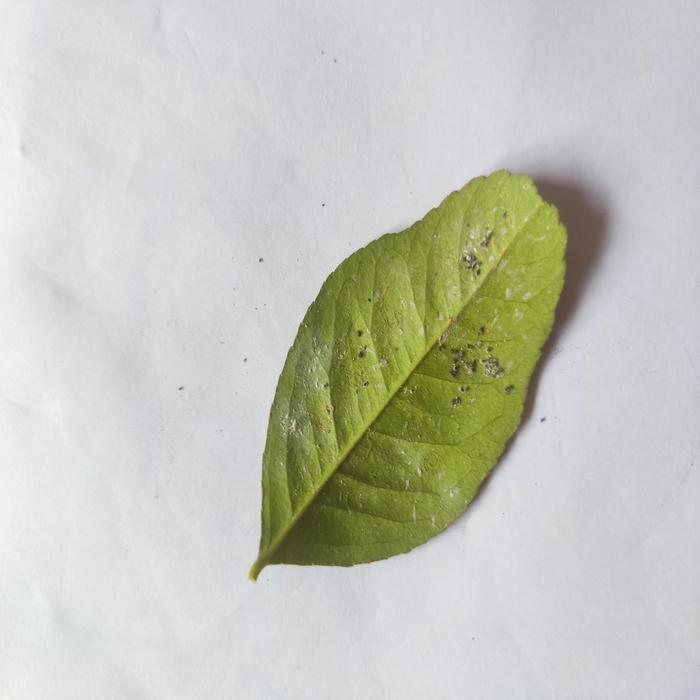
Crop: Lemon
Leaf condition: Sooty_Mold